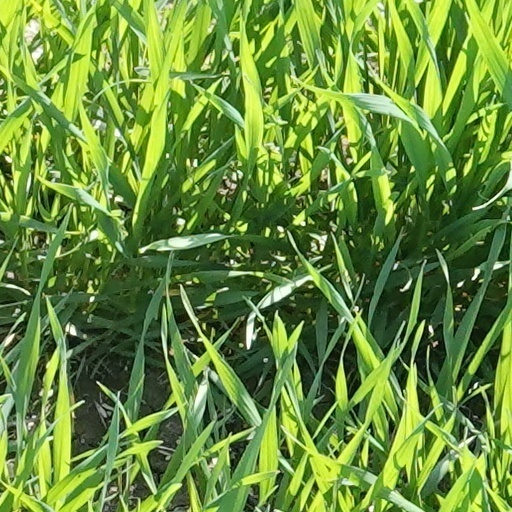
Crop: wheat